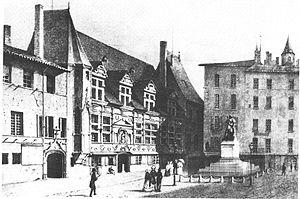
Parlement de Grenoble vers 1840, avant son agrandissement de 1890.
Le palais du Parlement du Dauphiné est un bâtiment historique datant, pour sa partie la plus ancienne, de la fin du XVᵉ siècle. Siège du Parlement du Dauphiné jusqu'à la Révolution, puis palais de justice jusqu'en 2002, il est situé place Saint-André à Grenoble.